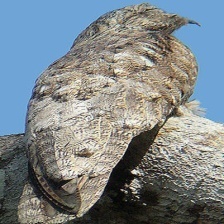
Species: GREAT POTOO
Scientific name: NYCTIBIUS GRANDIS